Frank Vizetelly

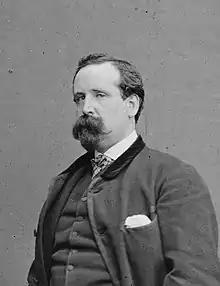
Frank Vizetelly

Frank Vizetelly (26 September 1830 – disappeared 5 November 1883) was a British journalist who reported in several parts of the world. He was presumed killed in Sudan during the Battle of Shaykan.